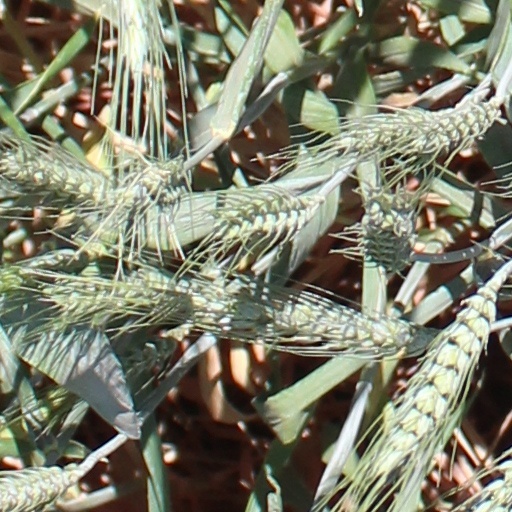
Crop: wheat